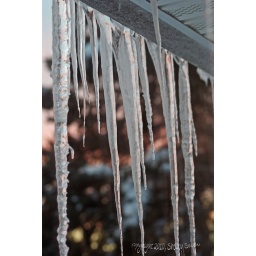
Taken through the glass of the front window to attempt to capture how long the icicles are/were hanging in front of the livingroom window.